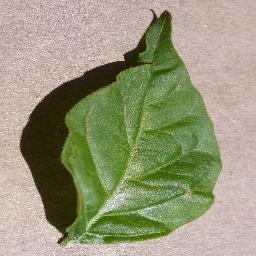
Label: Pepper,_bell___healthy